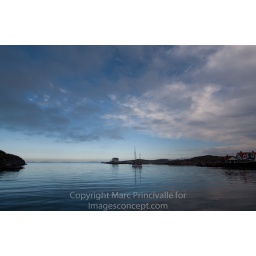
Contrast and relections between the sea and the sky with this wooden boat going out at sea near Marstrand in Sweden